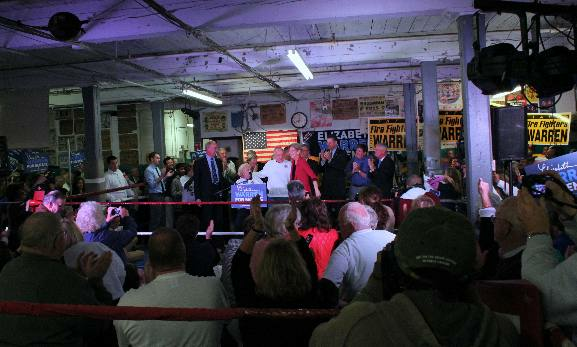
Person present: Yes